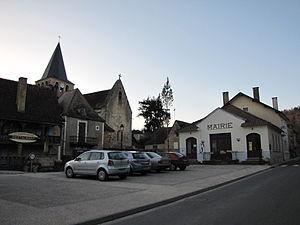
Saint-Pompon